Designer baby

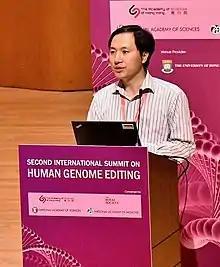
He Jiankui speaking at the Second International Summit on Human Genome Editing, November 2018

The Lulu and Nana controversy refers to the two Chinese twin girls born in November 2018, who had been genetically modified as embryos by the Chinese scientist He Jiankui. The twins are believed to be the first genetically modified babies. The girls' parents had participated in a clinical project run by He, which involved IVF, PGD and genome editing procedures in an attempt to edit the gene CCR5. CCR5 encodes a protein used by HIV to enter host cells, so by introducing a specific mutation into the gene CCR5 Δ32 He claimed that the process would confer innate resistance to HIV.